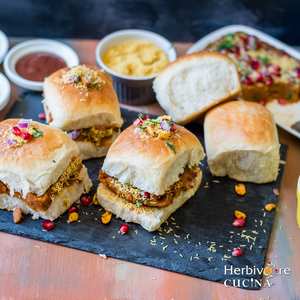
Dish: dabeli